Chinese space program

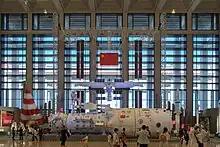
Exhibition of China Manned Space Program at the National Museum of China in 2023

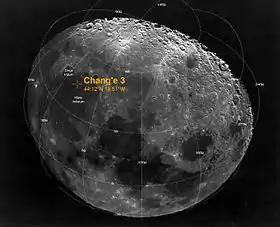
Annotated image of the approximate landing site of the Chinese Chang'e-3 lander. It was launched at 17:30 UTC on 1 December 2013 and reached the Moon's surface on 14 December 2013. The lunar coordinates are: 44.12°N 19.51°W.

In 1992, authorization and funding were given for the first phase of Project 921, which was a plan to launch a crewed spacecraft. The Shenzhou program had four uncrewed test flights and two crewed missions. The first one was Shenzhou 1 on November 20, 1999. On January 9, 2001 Shenzhou 2 launched carrying test animals. Shenzhou 3 and Shenzhou 4 were launched in 2002, carrying test dummies. Following these was the successful Shenzhou 5, China's first crewed mission in space on October 15, 2003, which carried Yang Liwei in orbit for 21 hours and made China the third nation to launch a human into orbit. Shenzhou 6 followed two years later ending the first phase of Project 921. Missions are launched on the Long March 2F rocket from the Jiuquan Satellite Launch Center. The China Manned Space Agency (CMSA) of the Equipment Development Department of the Central Military Commission provides engineering and administrative support for the crewed Shenzhou missions.